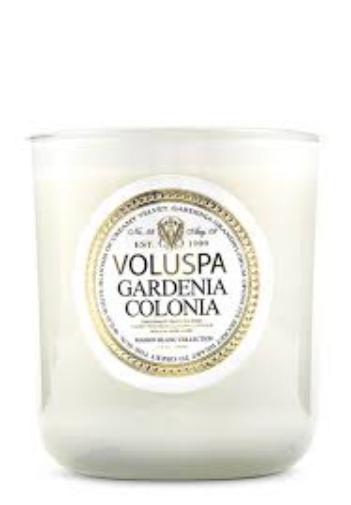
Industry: Necessities